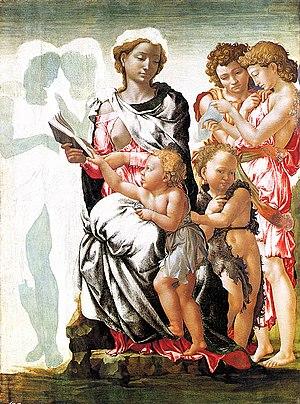
Le tableau suivant est une liste des œuvres de peinture et de sculpture réalisées par l'artiste de la Renaissance italienne, Michel-Ange.